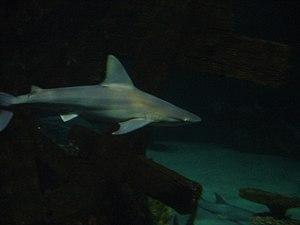
Le Shark Reef at Mandalay Bay est un aquarium public situé sur la propriété de l'hôtel Mandalay Bay à Las Vegas. Son principal réservoir contient 4 900 000 litres, ce qui en fait un des plus grands d'Amérique du Nord. On y trouve de nombreuses espèces de requins, raies, reptiles et invertébrés. Alors que la plupart des aquariums sont situés près de l'océan, il est situé en plein désert, donc loin de toutes source d'eau naturelle.